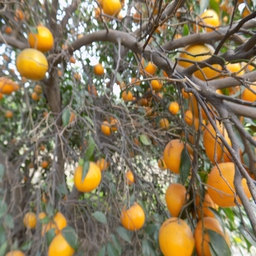
Plant part: fruit
Disease: healthy